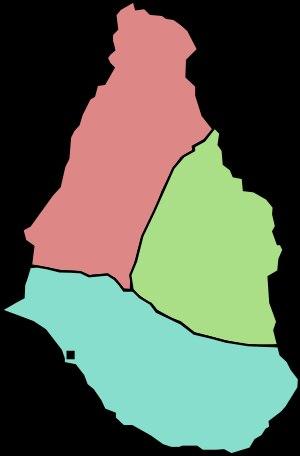
Montserrat est une petite île des Antilles située en mer des Caraïbes, territoire britannique d'outre-mer et membre de l'Organisation des États de la Caraïbe orientale. Montserrat est souvent décrite comme l'île d'émeraude des Caraïbes, à cause de sa ressemblance avec l'Irlande côtière et de la présence sur l'île des descendants d'Irlandais, qui font partie des premiers colons européens.
Les Subdivisions de Montserrat sont appelées paroisses.